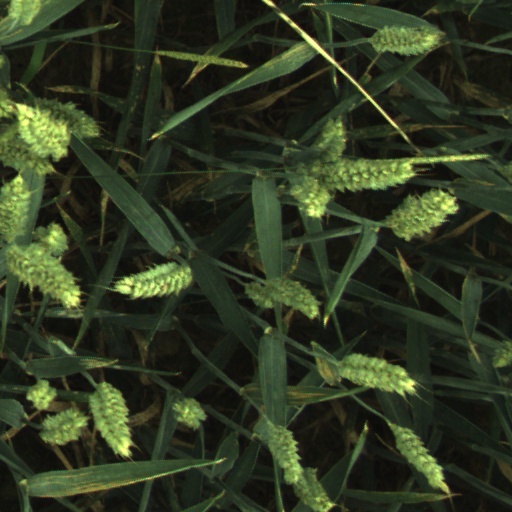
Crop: wheat